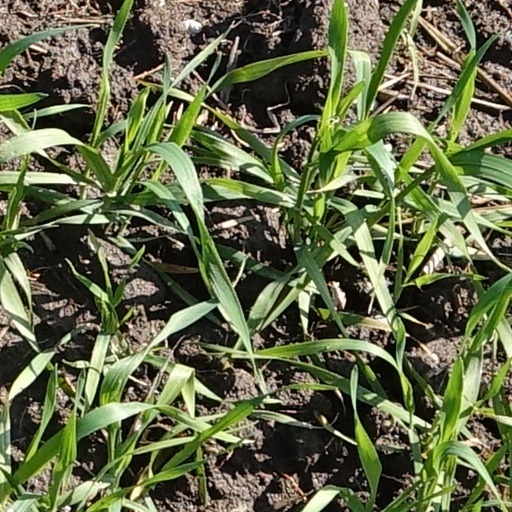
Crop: wheat